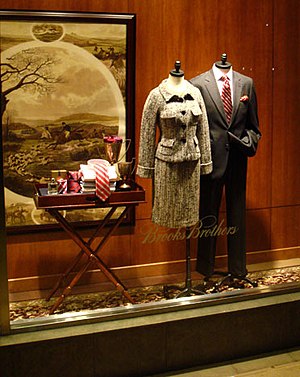
Brooks Brothers / Notable kunder
Udstilling i en af Brooks Brothers' butikker.
Brooks Brothers er en amerikansk tøjproducent, der blev grundlagt i 1818. Det ældste nulevende tøjproducent i landet, og hovedkvarteret ligger på Madison Avenue in Manhattan, New York City. Den blev grundlagt som familieejet virksomhed og det ejes i dag af den italienske milliardær Claudio Del Vecchio. tøj til det asiatiske marked. Mærket producerer også tøj til kvinder, og Zac Posen har været den kreative direktør siden juni 2014.